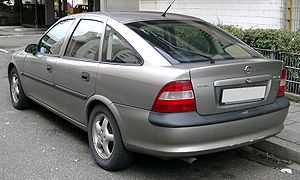
Opel Vectra B / Historie / Generelt
Opel Vectra B er en stor mellemklassebil fra den tyske bilfabrikant Opel. Modellen afløste Vectra A i oktober 1995. Det første år blev modellen ligesom forgængeren produceret i en sedan- og i en combi coupé-udgave; året efter kom der for første gang siden 1975 igen en stationcar fra Opel i denne klasse. I efteråret 1998 blev modelserien modificeret.